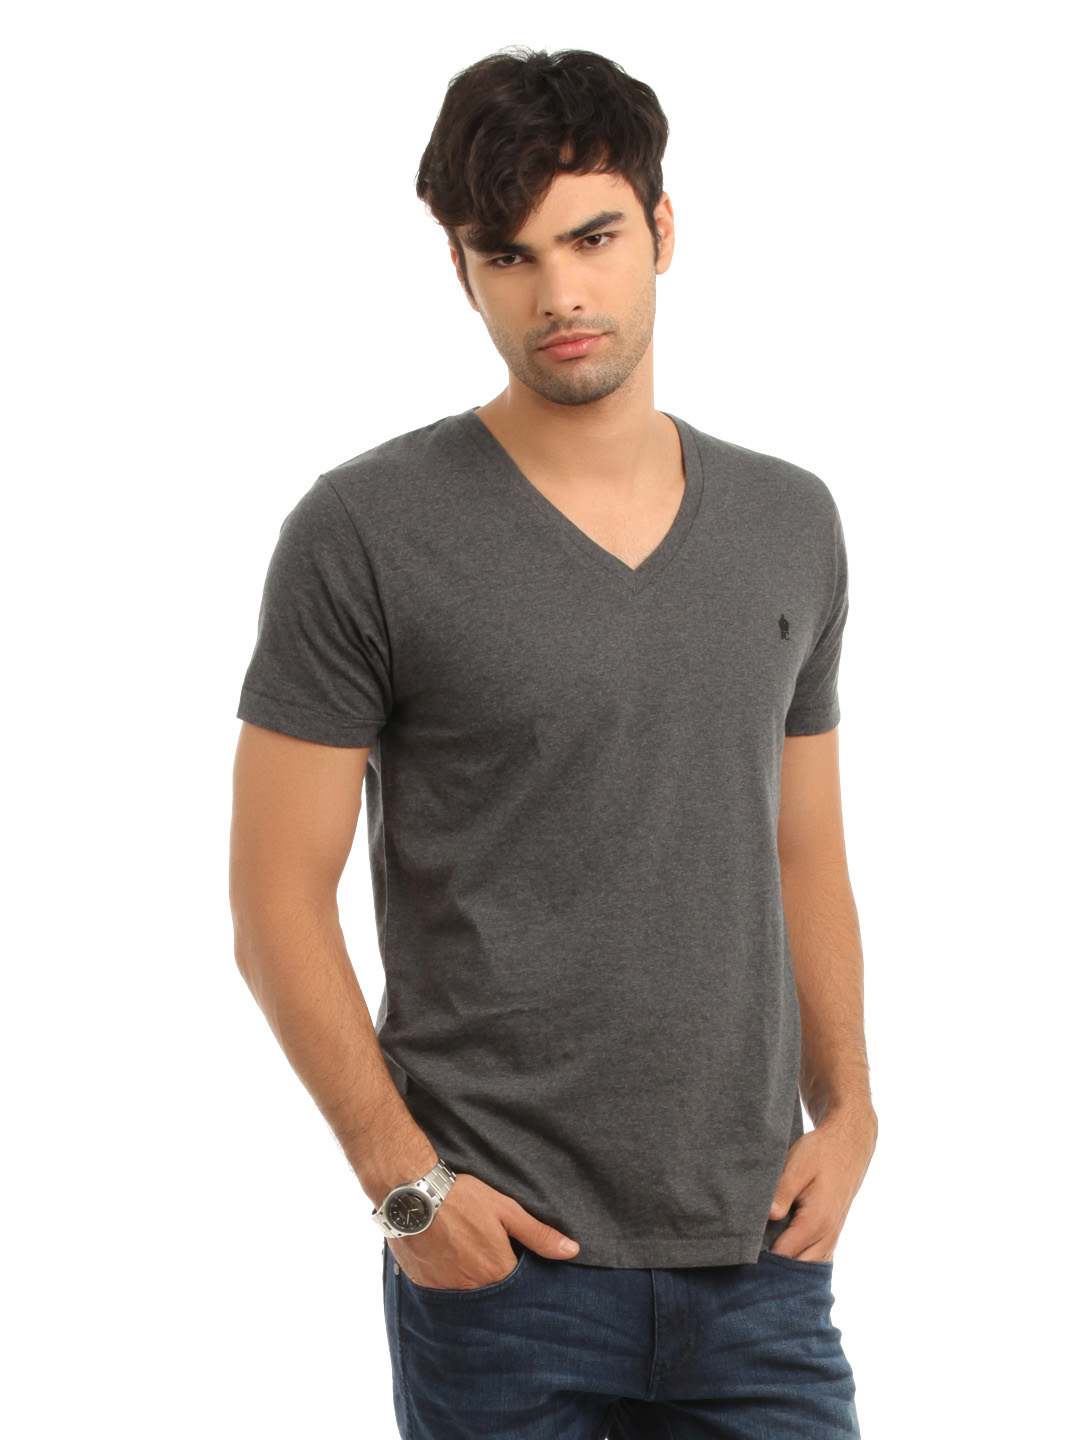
French Connection Men Grey T-shirt
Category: Apparel / Topwear / Tshirts
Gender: Men
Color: Grey
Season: Summer 2012
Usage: Casual